Ben Gordon

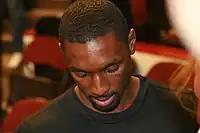
Ben Gordon signing autographs before a Chicago Bulls game

Before the 2004 NBA draft, Gordon thought that he would be drafted anywhere from 7th to 12th, but as the draft got closer he claimed to have an inkling that the Bulls might draft him third as they did with Michael Jordan 20 years earlier in the 1984 NBA draft. "I'm a guy who looks at the significance of numbers a lot. Before the draft, I had no idea I'd get drafted third. I thought I was going to go anywhere from 7th to 12th. As we started getting closer and I started to get an inkling that the Bulls could be a team that I could end up playing for, I started to look at the numbers. Michael Jordan was drafted by the Bulls and he was the third pick just like you." Gordon wore the number 4 on his jersey in high school and college, but had to wear the number 7 with the Bulls due to the number 4 being retired. Gordon said, "I wore No. 4 my whole career but, of course, Jerry Sloan already had that number beforehand so there wasn't much I could do about it. So all I did was just [put together] being the third pick with my old No. 4. That's why I wear No. 7." The Bulls also acquired Luol Deng in the same draft.